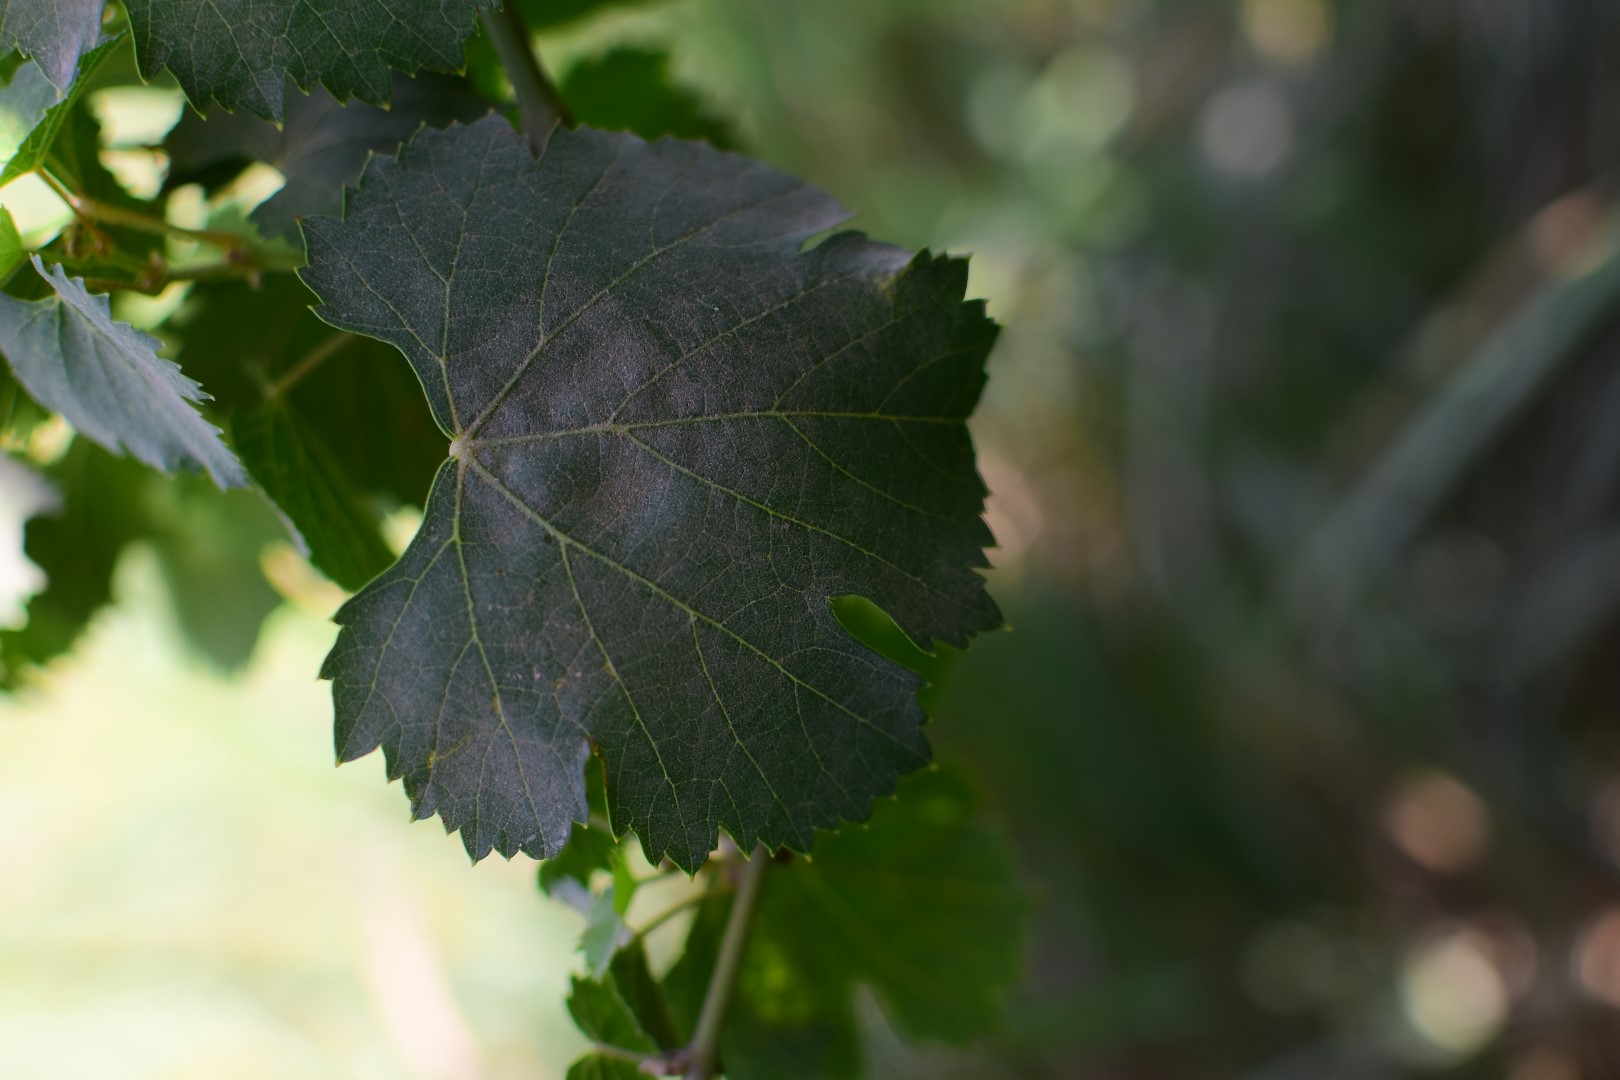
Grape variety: Frinsi